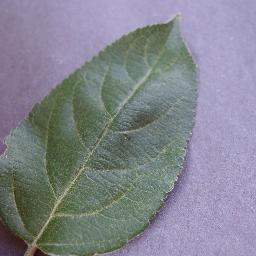
Label: Apple___healthy